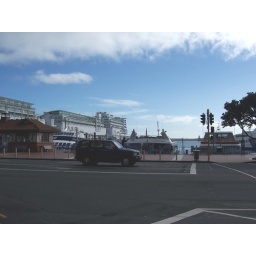
The Auckland harbor in the morning. (The white building is the Auckland Hilton).